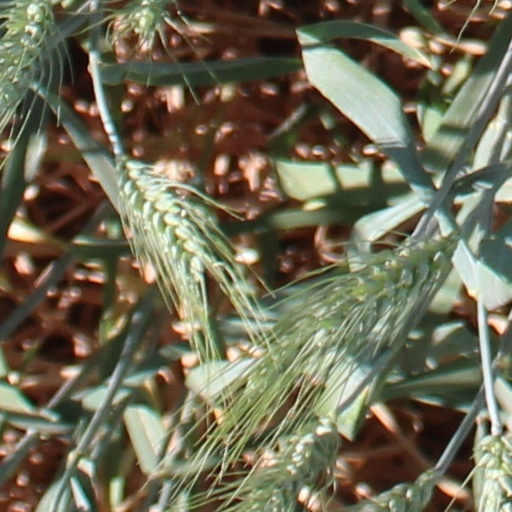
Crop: wheat